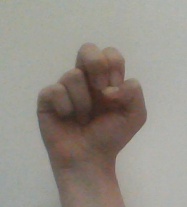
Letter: gaaf